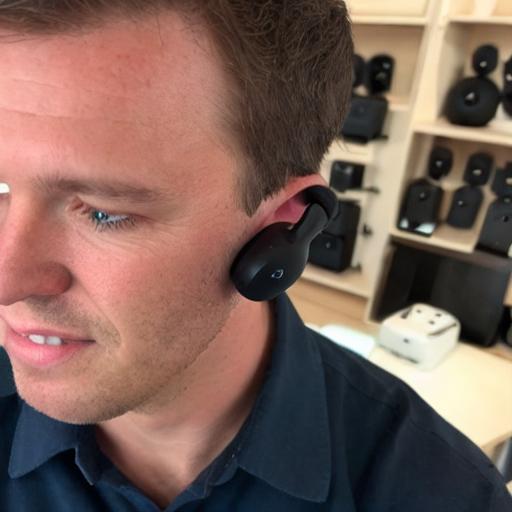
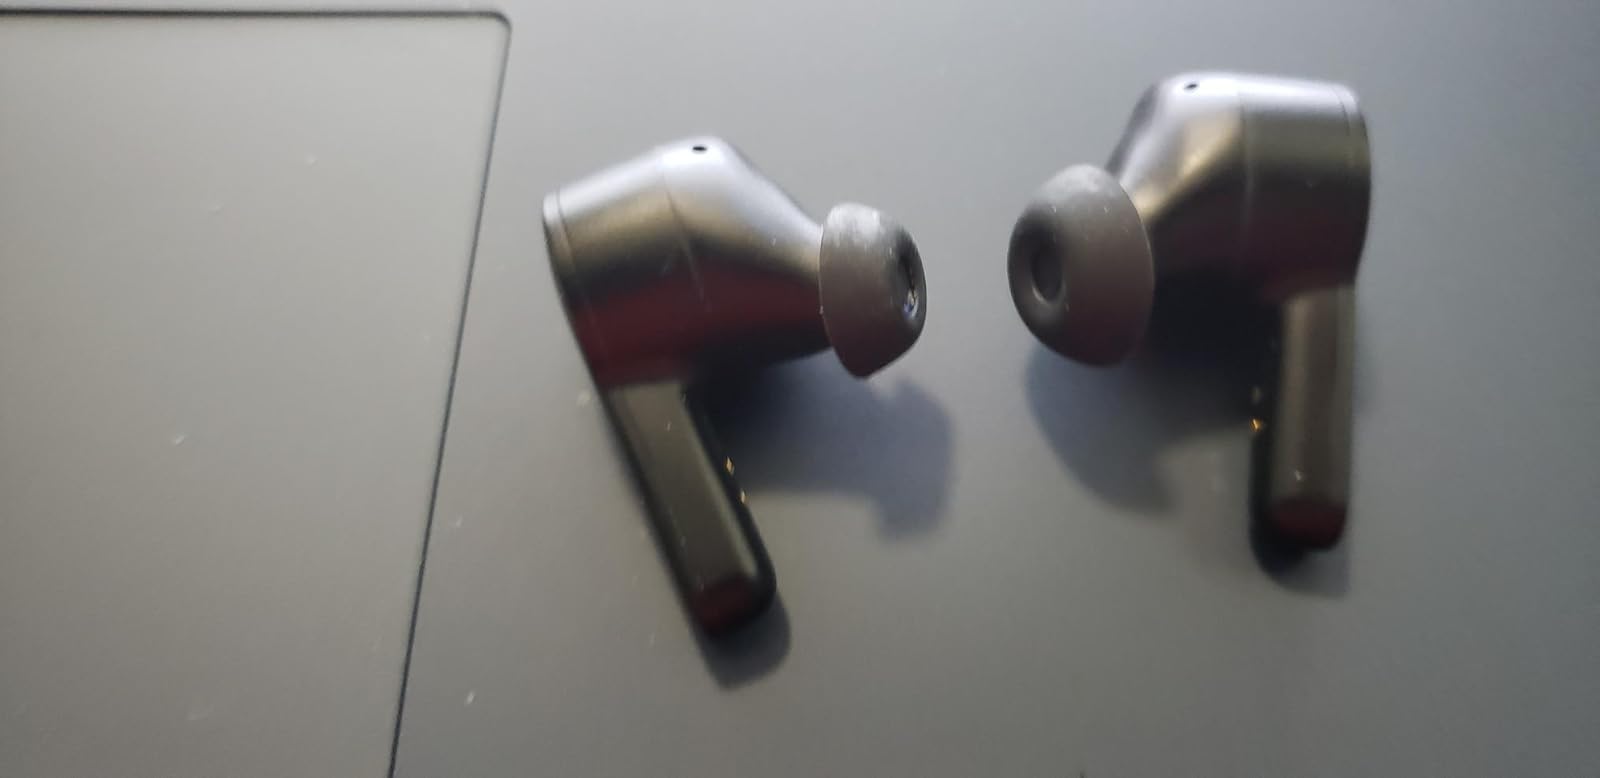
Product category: earbuds
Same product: no